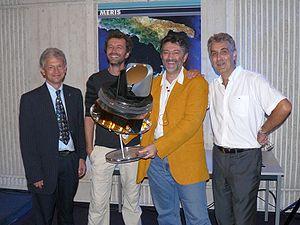
Une partie de l'équipe Herschel Planck, de gauche à droite
Herschel est un télescope spatial infrarouge développé par l'Agence spatiale européenne opérationnel entre 2009 et 2013. Son objectif scientifique est de réaliser des observations astronomiques dans les domaines de l'infrarouge lointain et submillimétrique pour étudier la naissance des étoiles, la formation et l'évolution des galaxies primitives ainsi que la chimie du milieu spatial.
Cette page recense les diplômés de l'École supérieure de physique et de chimie industrielles de la ville de Paris qui ont une page dédiée dans Wikipédia.
François Bouchet, né en 1955 à Lyon, est un astrophysicien français.